Pokémon Ultra Sun and Ultra Moon

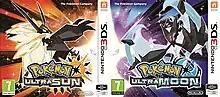
European cover art for "Ultra Sun" (left) and "Ultra Moon" (right), depicting the Dusk Mane and Dawn Wings form of the legendary Pokémon Necrozma respectively

and are 2017 role-playing video games developed by Game Freak and published by The Pokémon Company and Nintendo for the Nintendo 3DS. Part of the seventh generation of the "Pokémon" video game series, the games are enhanced versions of "Pokémon Sun" and "Pokémon Moon", which released the previous year. Announced in June 2017, they were released worldwide on 17 November 2017. They were the final mainline "Pokémon" games for the Nintendo 3DS family of systems, with the series migrating over to the Nintendo Switch the next year.